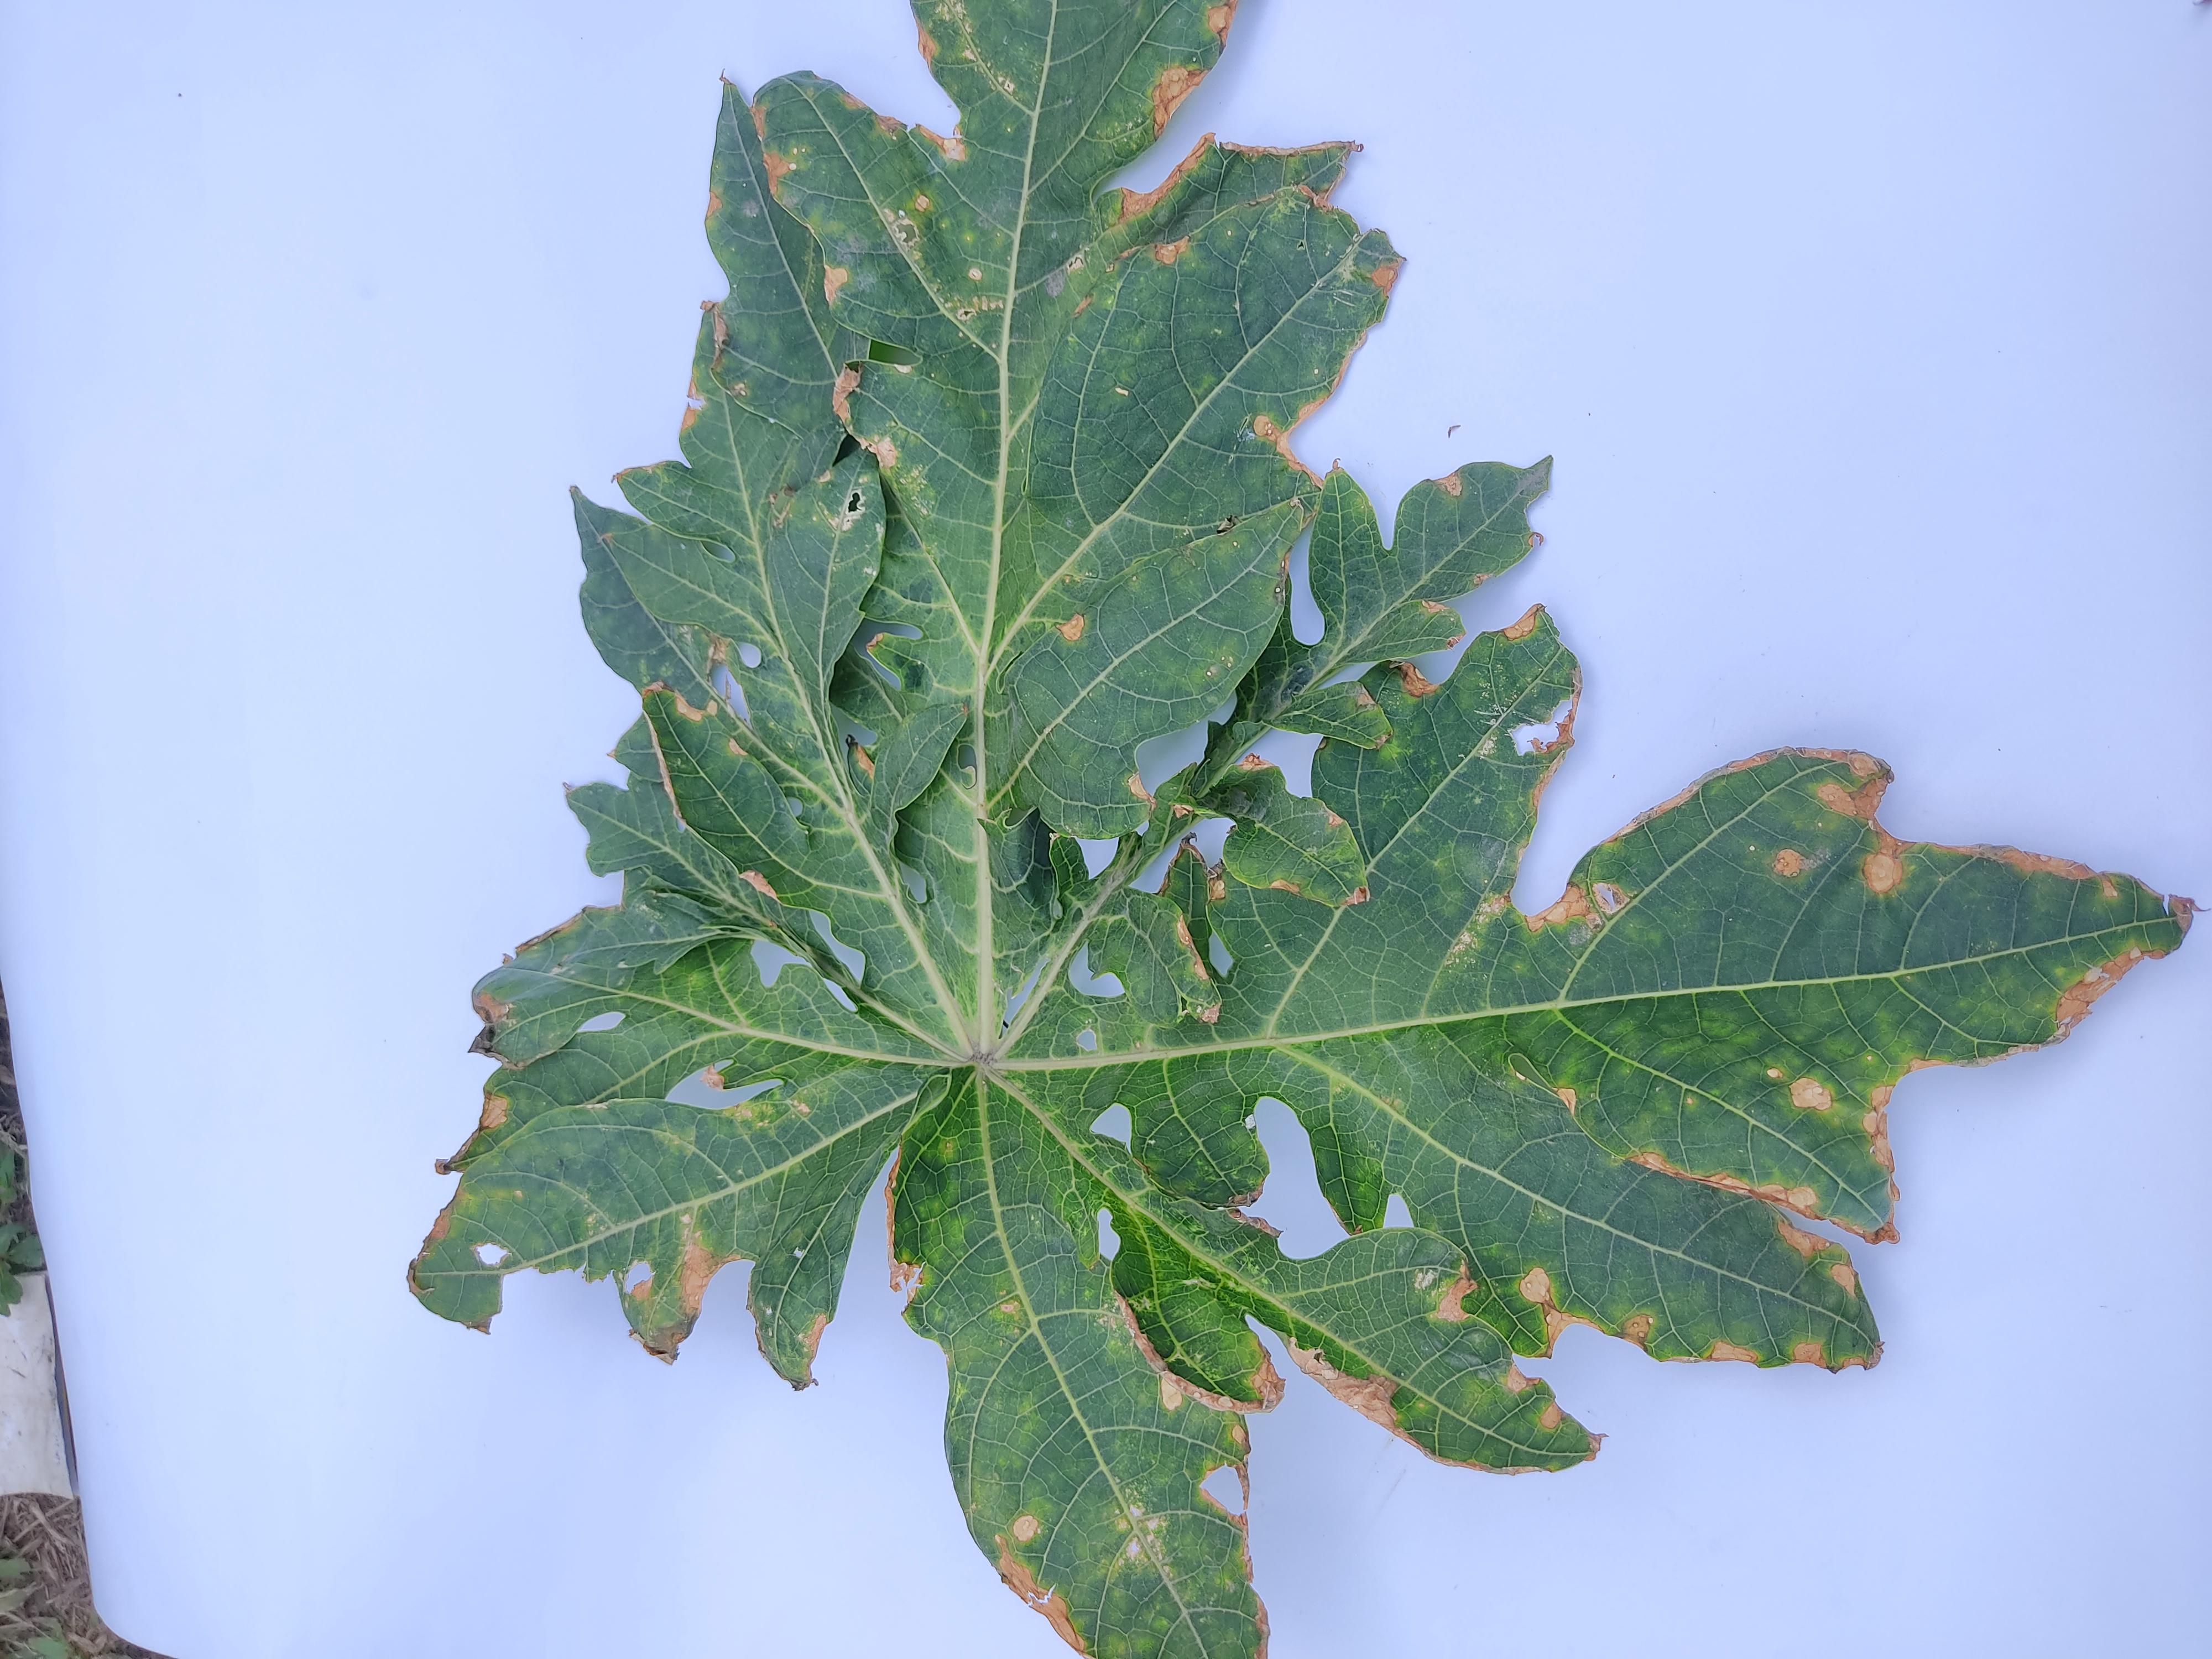
Label: Mite Disease